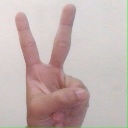
अक्षर: क